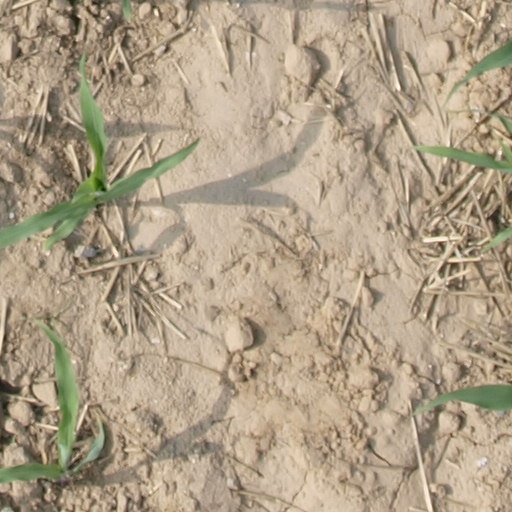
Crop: maize; corn